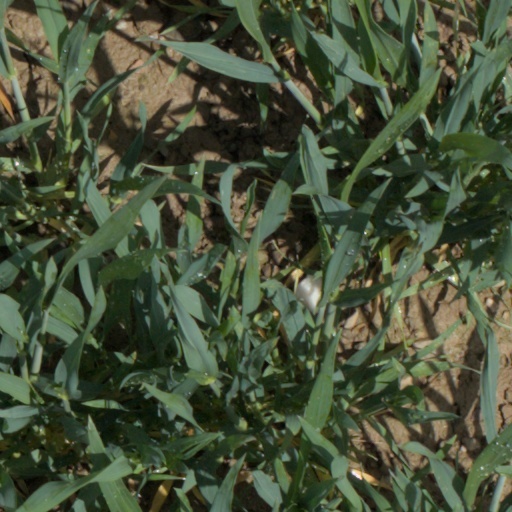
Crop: wheat